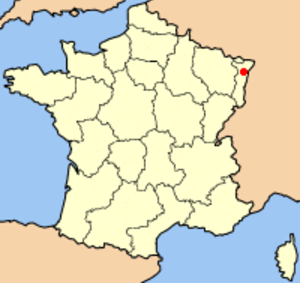
L'histoire du Racing Club de Strasbourg commence en 1906 lorsque des jeunes strasbourgeois créent une équipe de football. Cette équipe tout d'abord nommée FC Neudorf, du nom d'un quartier de la ville, prend le nom de Racing Club de Strasbourg en 1919.